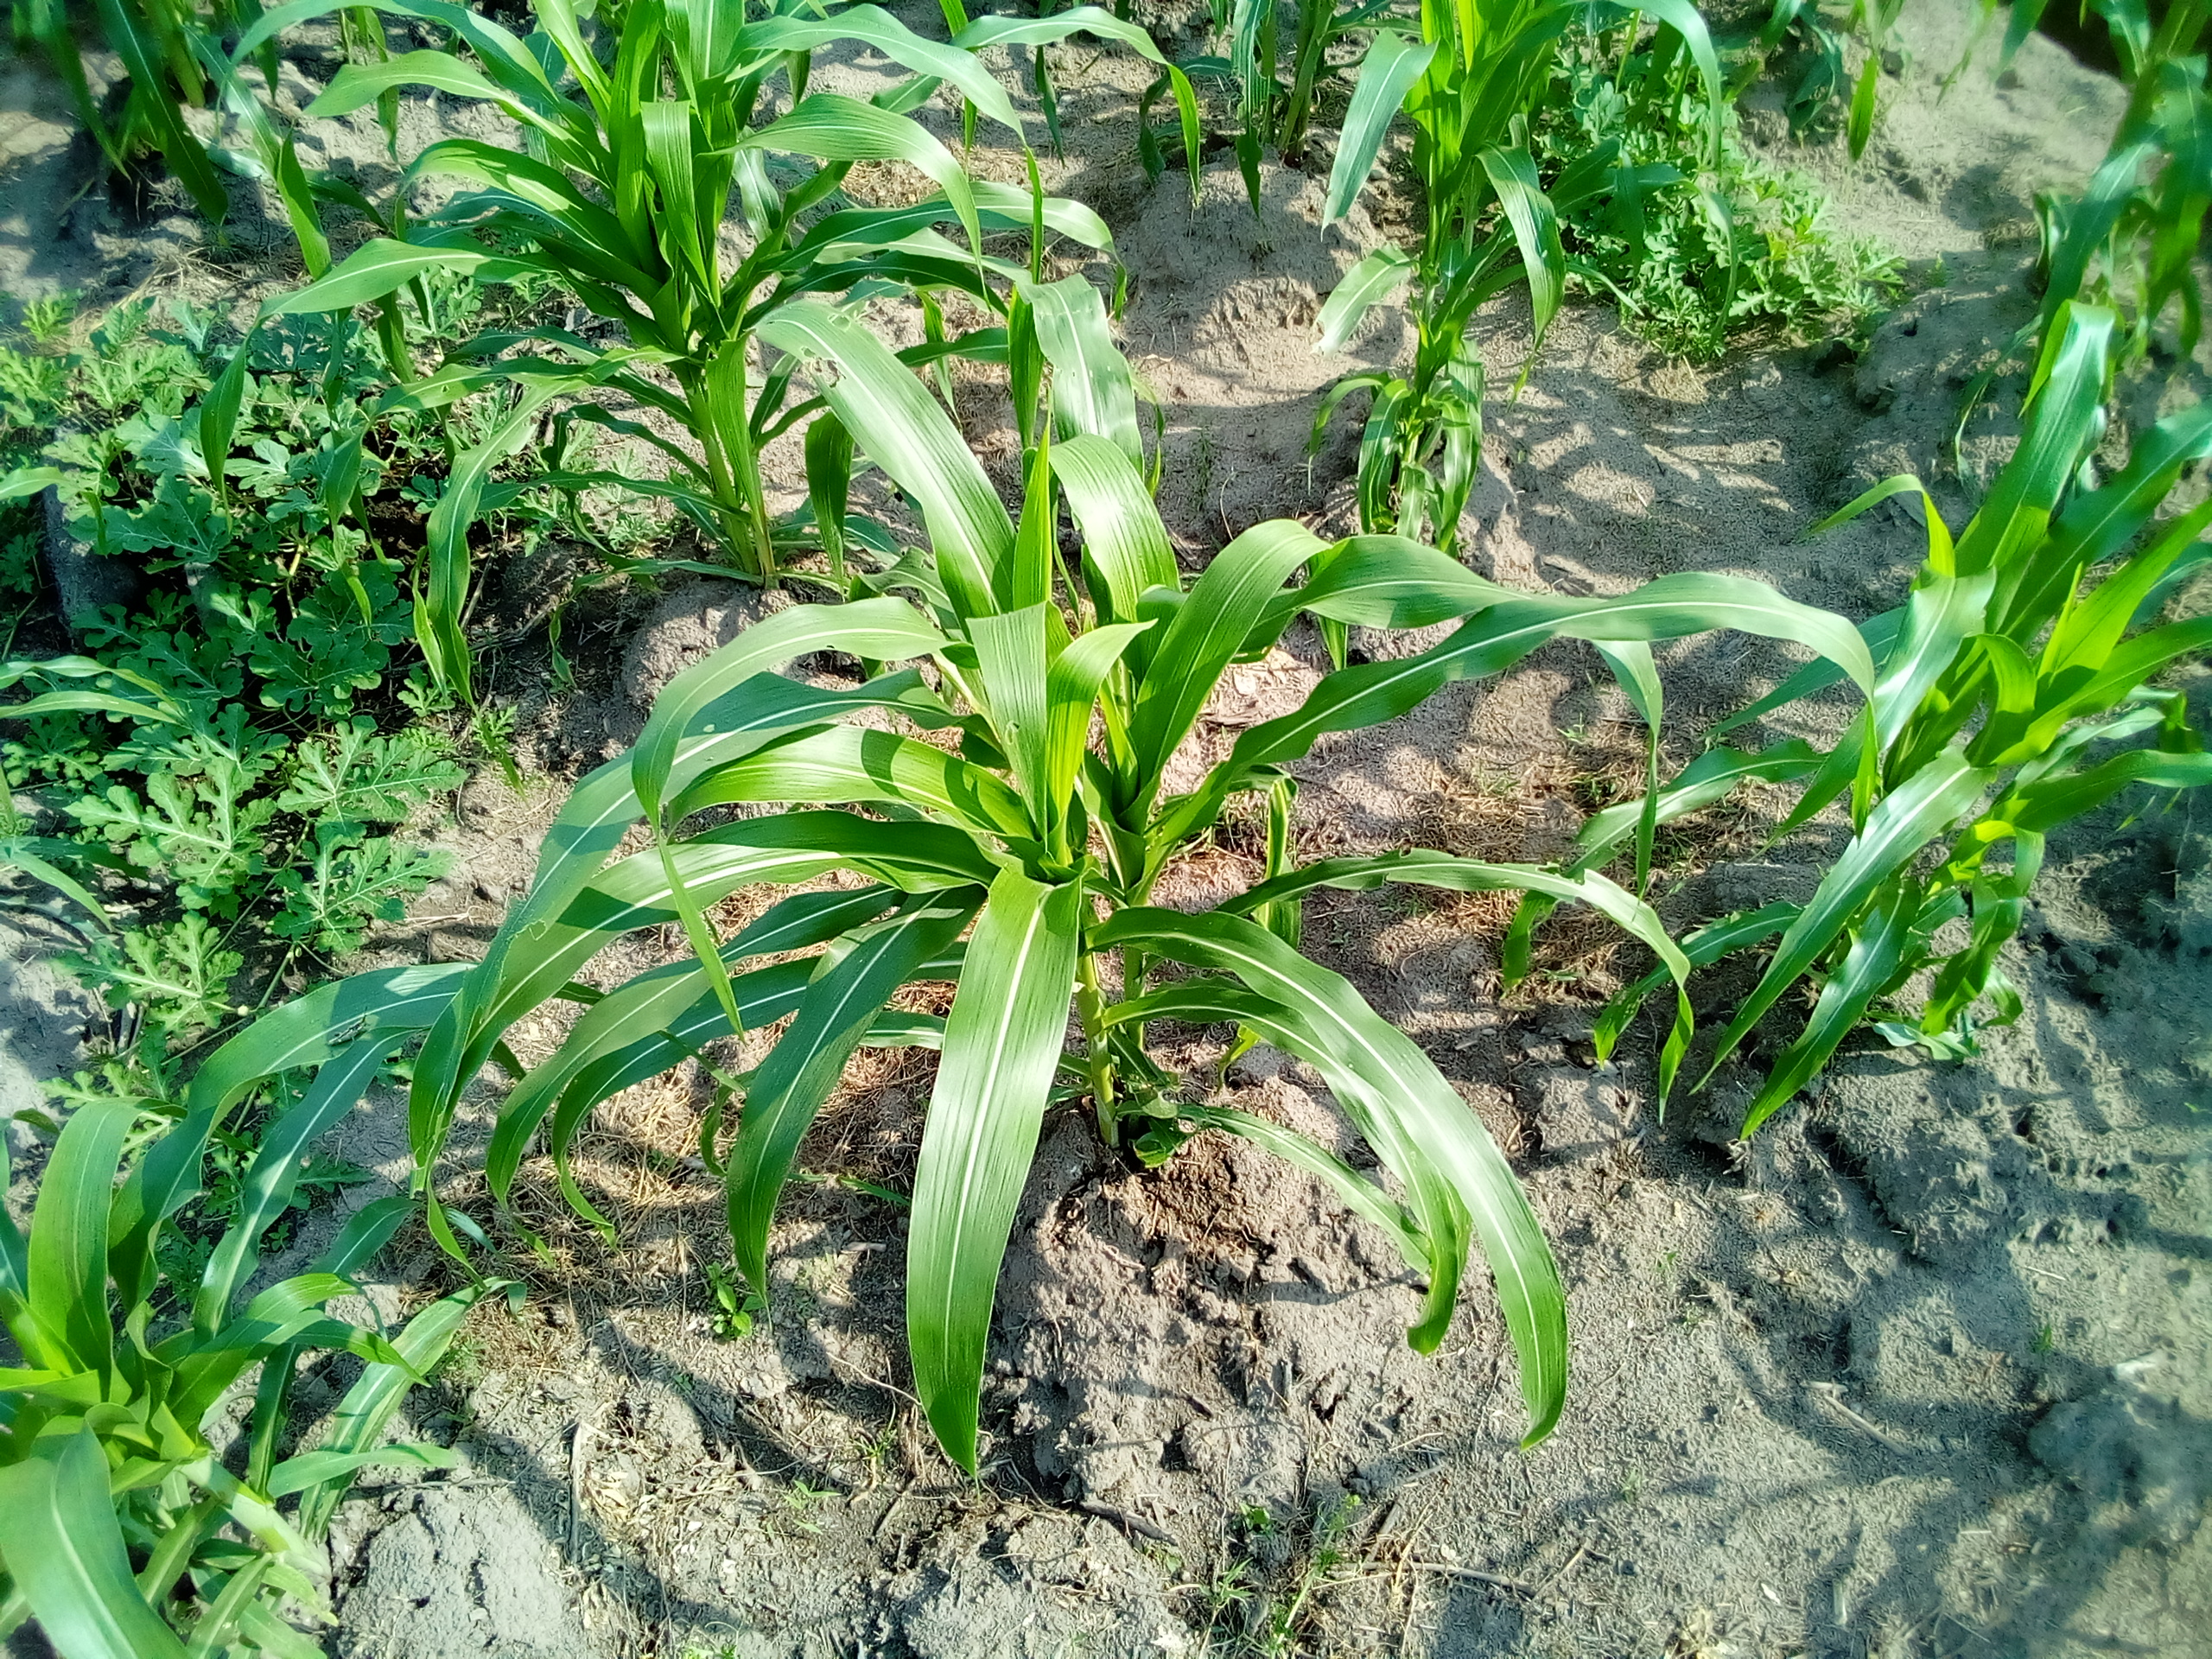
Label: zonocerus_variegatus